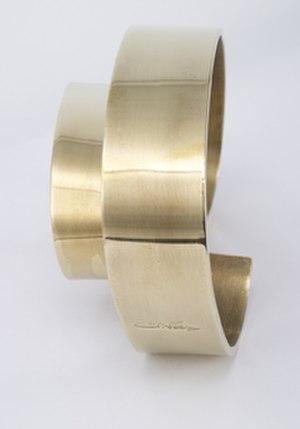
Praire, 1985. Laiton, 16 x 25 x 9 cm.
André Félix était un artiste et industriel suisse.